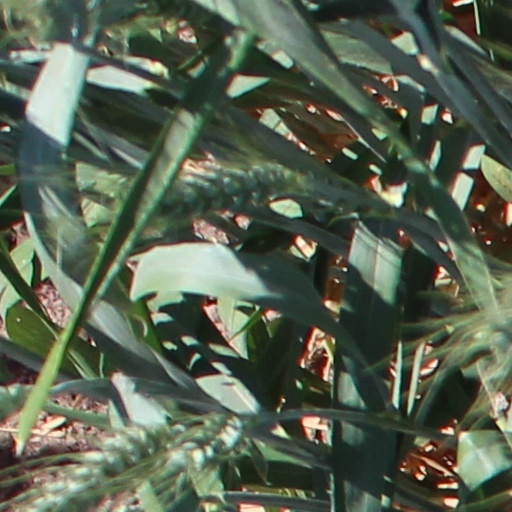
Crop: wheat